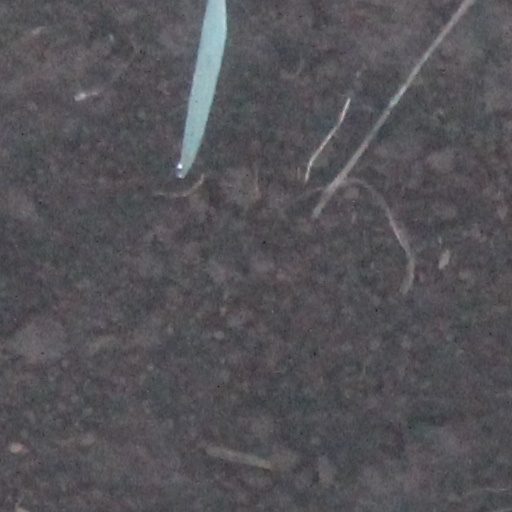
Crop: wheat